Subaru XT

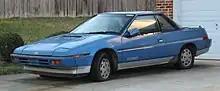
Subaru XT Turbo (USA)

The XT featured a pronounced wedge shape, sharing a common "folded paper" design approach with the Type AA Subaru Leone. When introduced, the New York Times called it "the ultimate in jazzy design", in contrast to Subaru's other offerings. Though derived from earlier Subarus, it was less overtly practical or commodious. The 2.7-litre flat-six engine exceeded 2000 cc in the Japanese Domestic Market, thereby exceeding government engine displacement regulations, and incurring higher annual road tax.